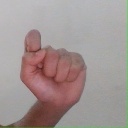
अक्षर: घ